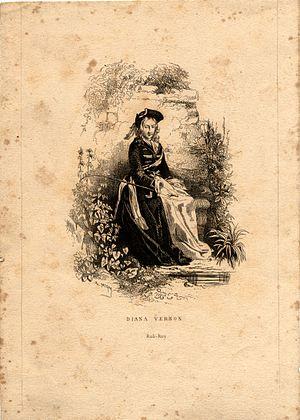
Diana Vernon
Rob-Roy est un roman historique de l'auteur écossais Walter Scott. Il paraît en 1817 sous la signature « l'auteur de Waverley, Guy Mannering et L'Antiquaire ».